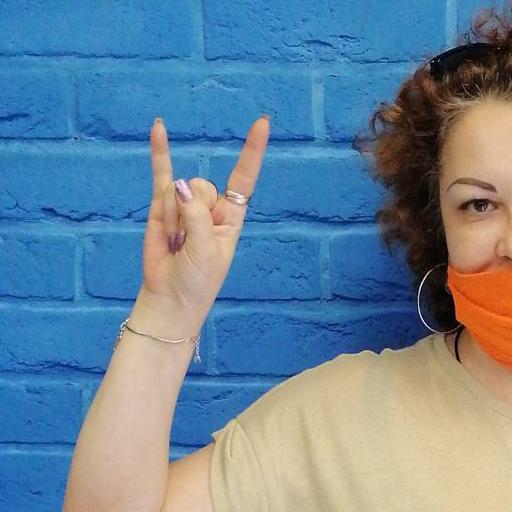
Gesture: rock